Honda E engine

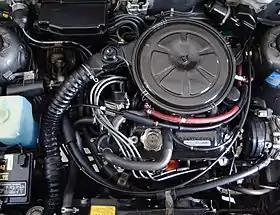
1751 cc EK1 Engine in a 1983 Honda Accord

The E-series was a line of inline four-cylinder automobile engines designed and built by Honda for use in their cars in the 1970s and 1980s. These engines were notable for the use of CVCC technology, introduced in the "ED1" engine in the 1975 Civic, which met 1970s emissions standards without using a catalytic converter.